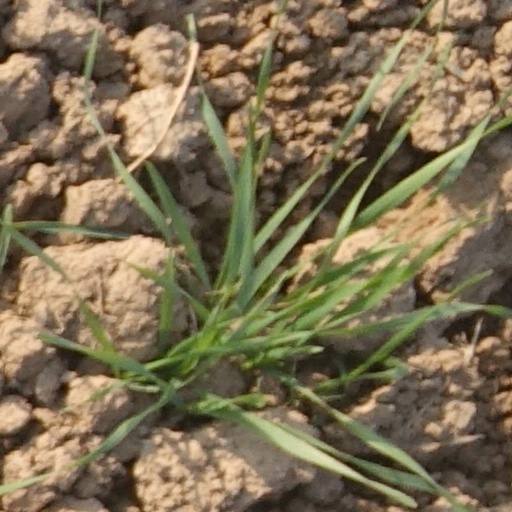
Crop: wheat